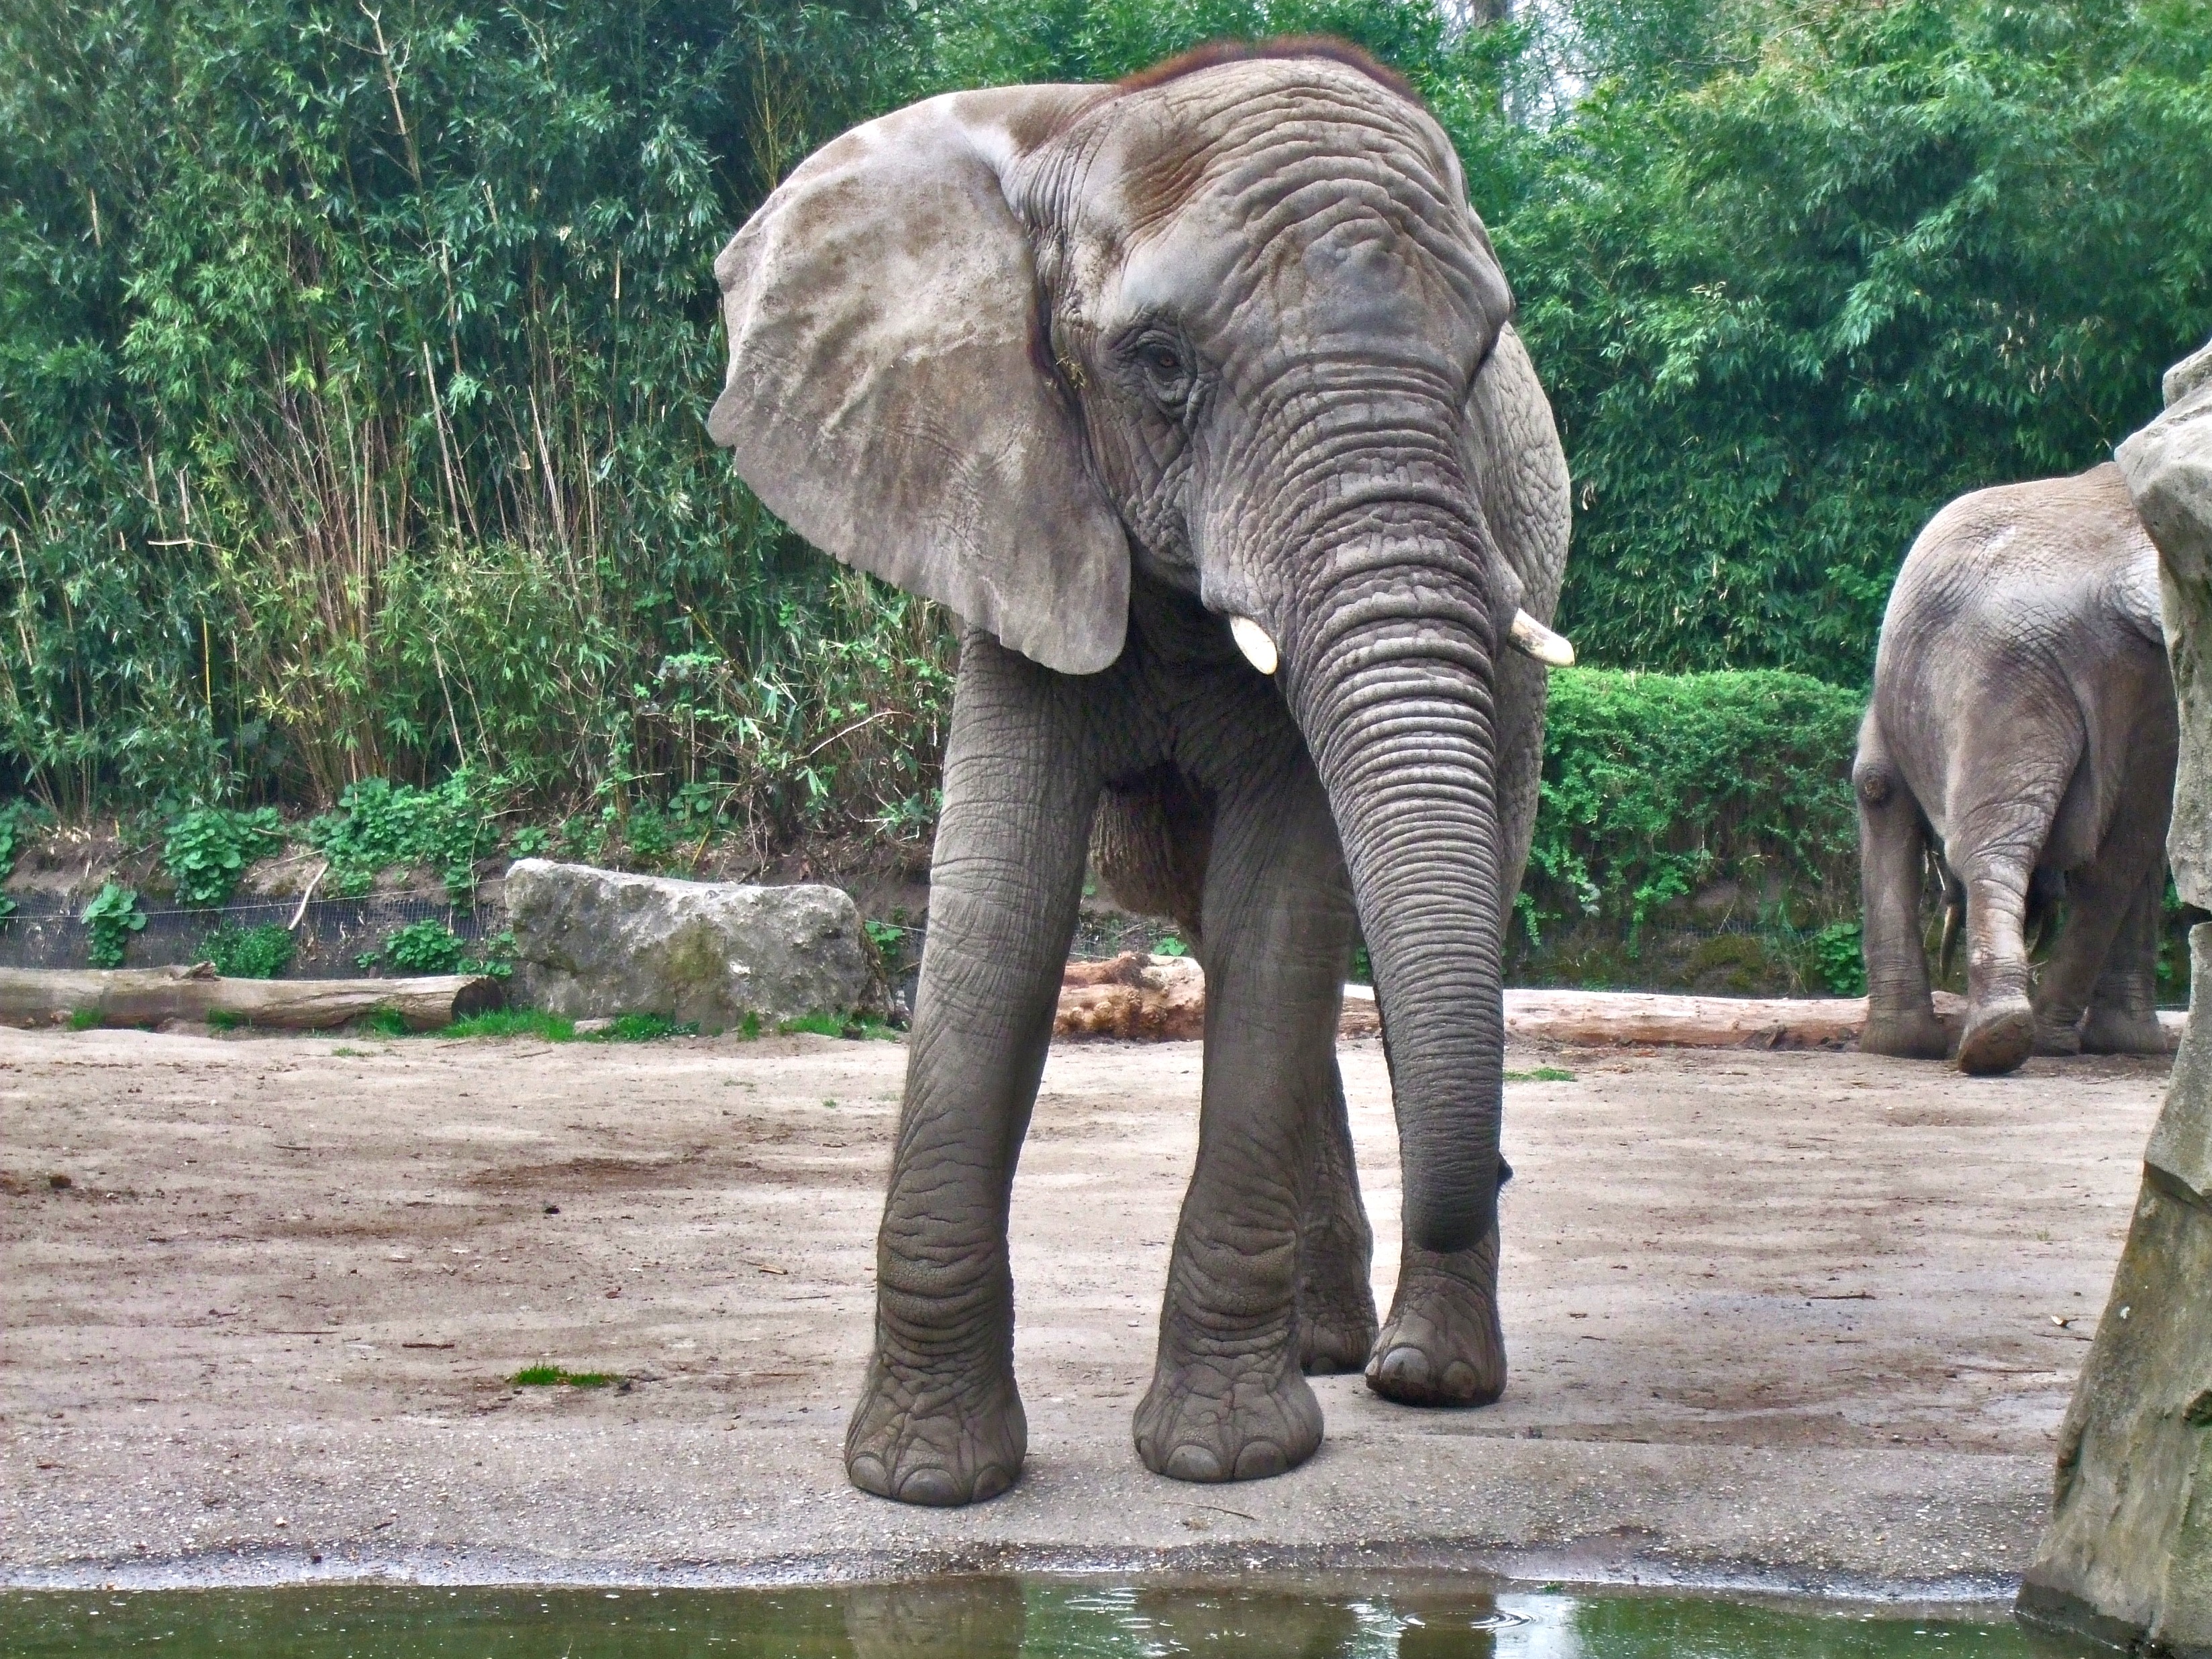
recreation, wildlife, zoo, mammal, fauna, elephant, ivory, grey, safari, indian elephant, african elephant, outdoor recreation, elephants and mammoths